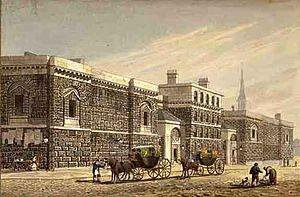
Les Grandes Espérances ou De grandes espérances est le treizième roman de Charles Dickens, le deuxième, après David Copperfield, à être raconté entièrement à la première personne par le protagoniste lui-même, Philip Pirrip, dit Pip. Le sujet principal en est la vie et les aventures d'un jeune orphelin jusqu'à sa maturité. D'abord publié en feuilleton de décembre 1860 à août 1861 dans le magazine de Dickens All the Year Round, il paraît ensuite en trois volumes chez Chapman and Hall en octobre 1861.